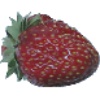
Label: Strawberry Wedge 1